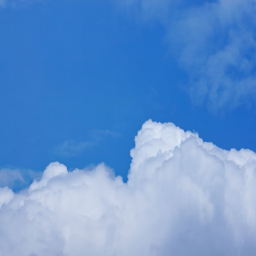
clouds with a sky background free photo